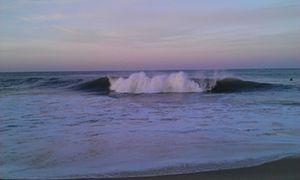
lever de soleil sur la mer au large du phare